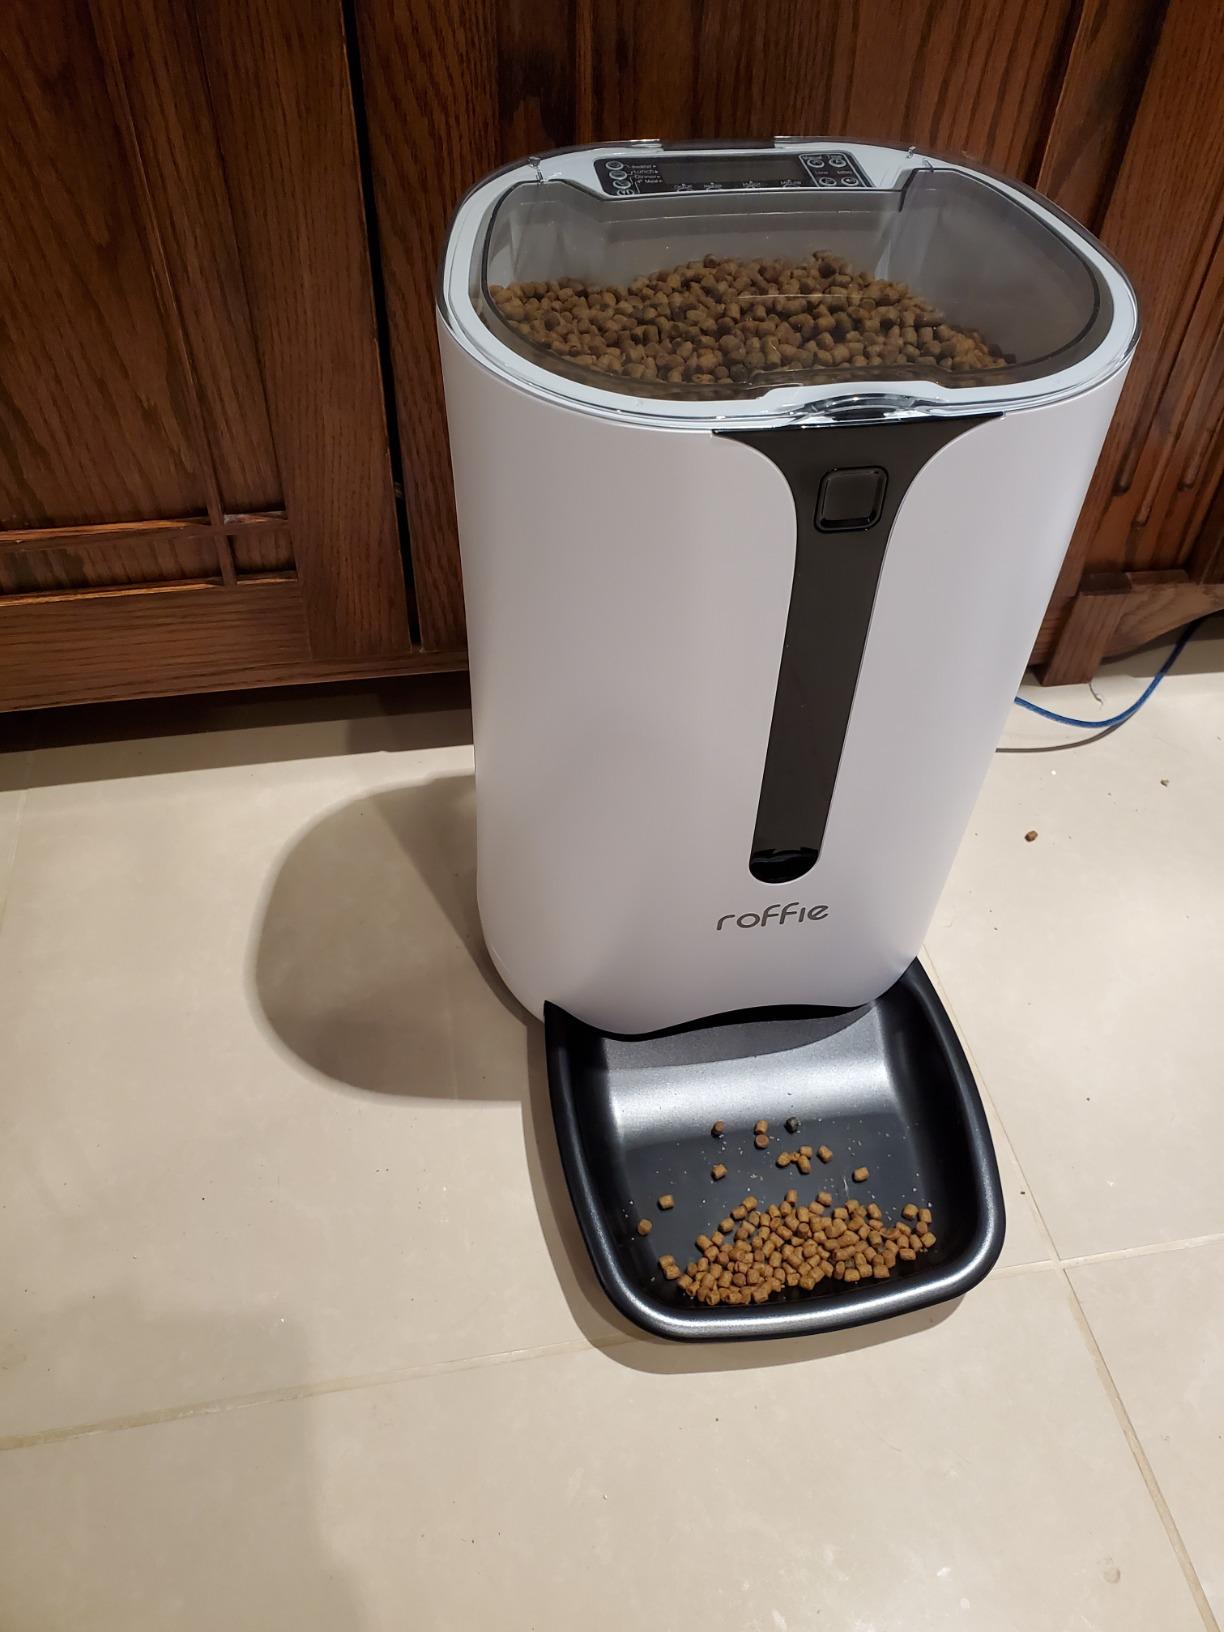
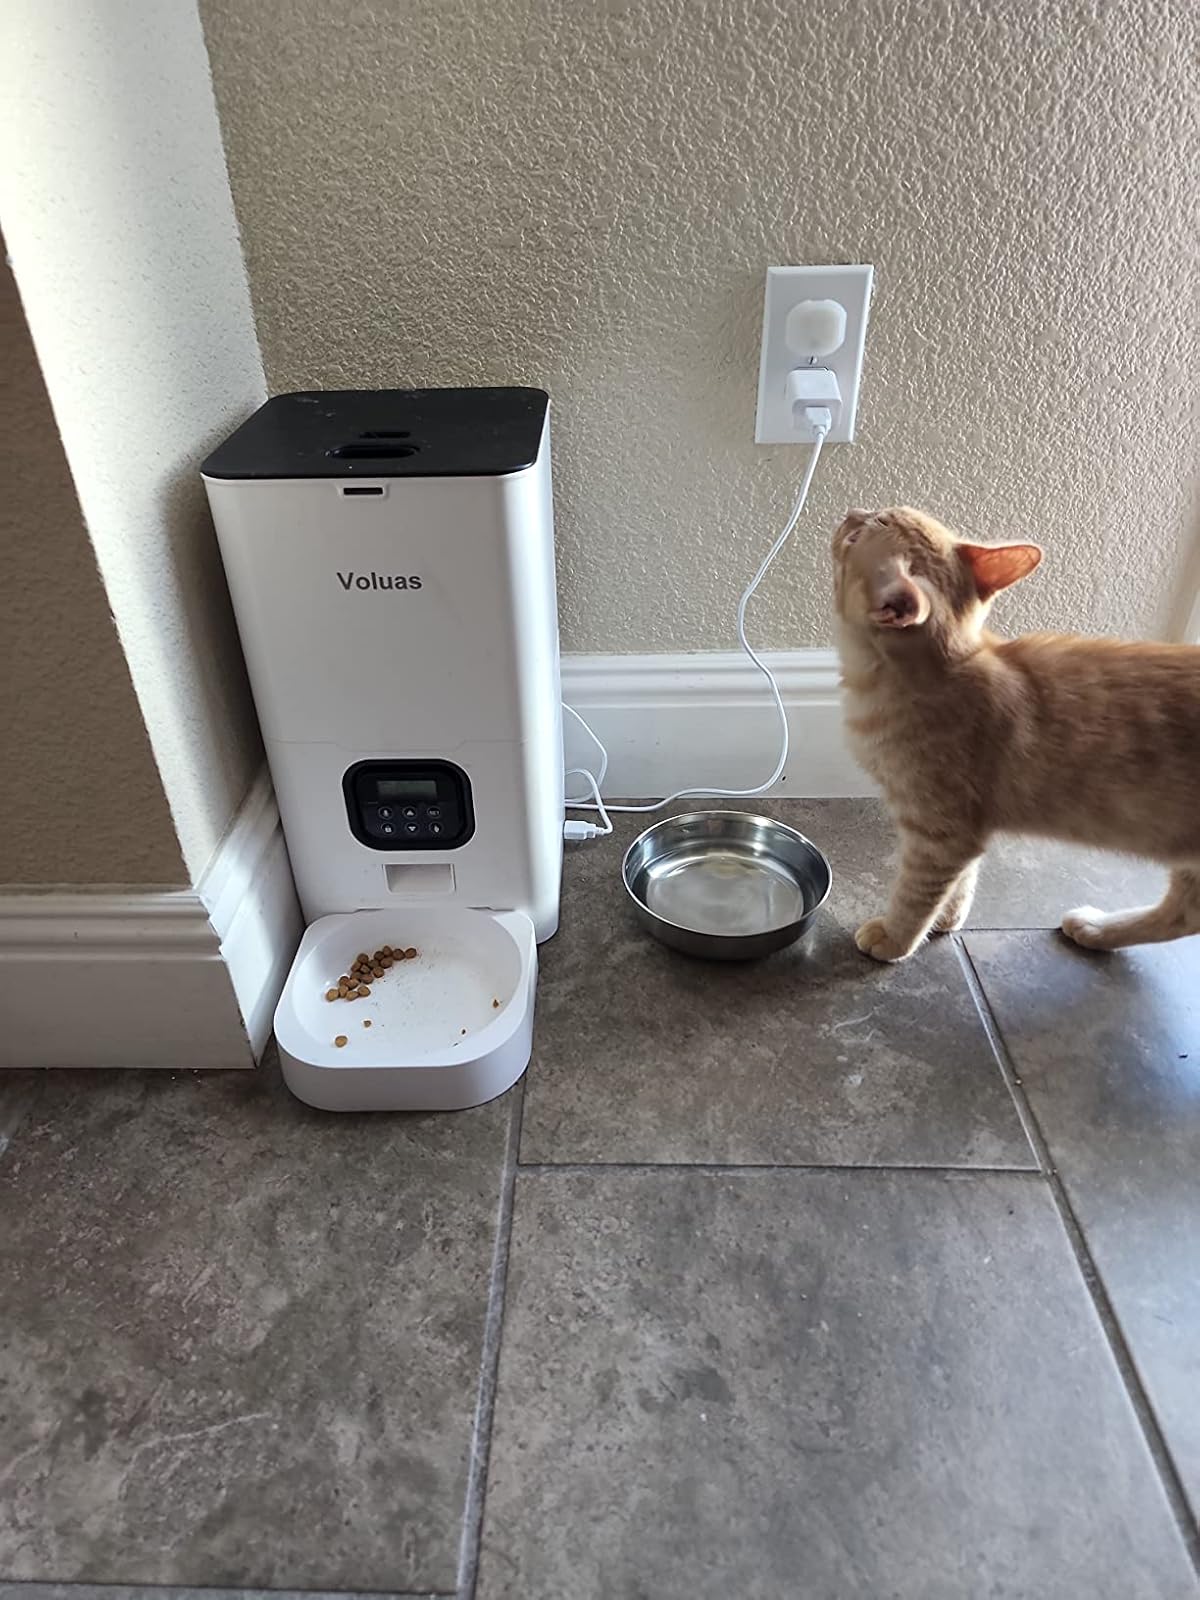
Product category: items_feeder
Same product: no